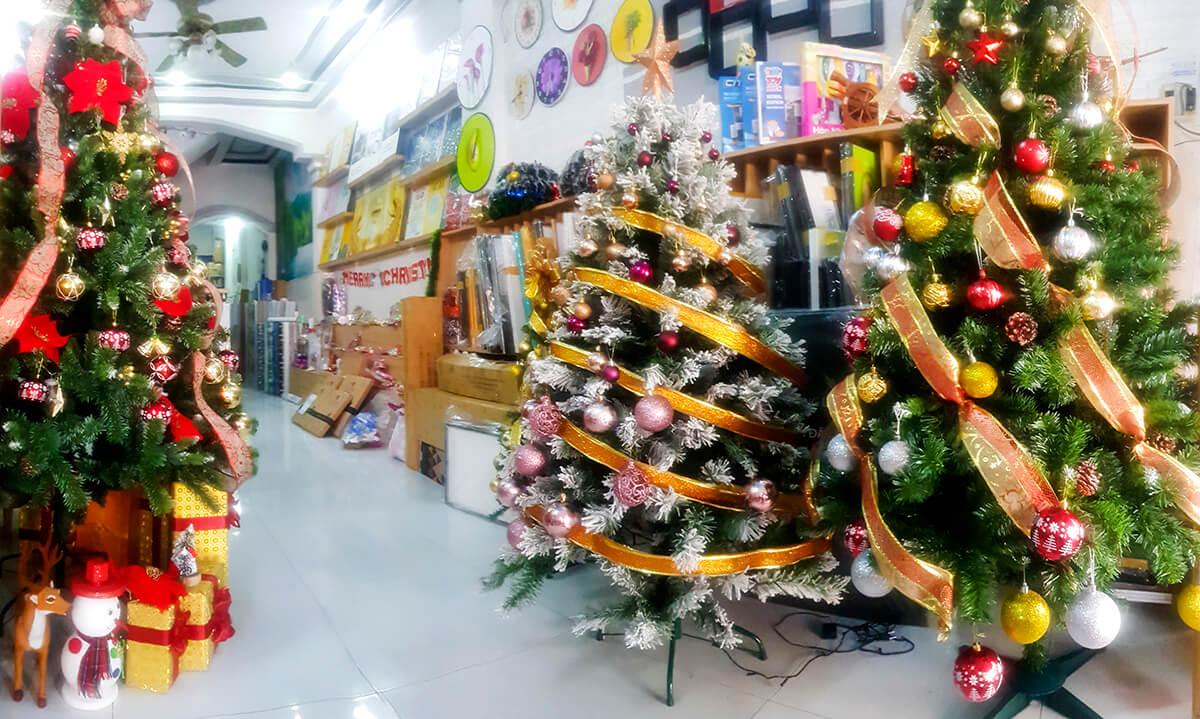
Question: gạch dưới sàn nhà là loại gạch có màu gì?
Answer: gạch dưới sàn nhà có màu trắng